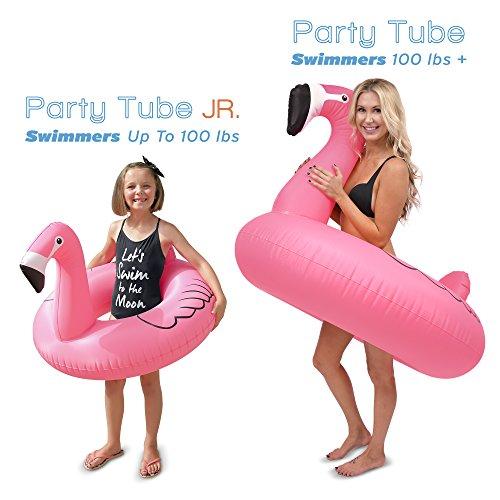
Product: GoFloats Flamingo Pool Float Party Tube, Inflatable Rafts for Kids & Adults
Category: Toys & Games | Sports & Outdoor Play | Pools & Water Toys | Pool Rafts & Inflatable Ride-ons
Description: CALLING ALL PARENTS: All swimmers ages 6-12 up to 100lbs can now flamingle with their flock of friends this summer with the fun and parent approved GoFloats Flamingo Party Tube Jr.
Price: $11.99